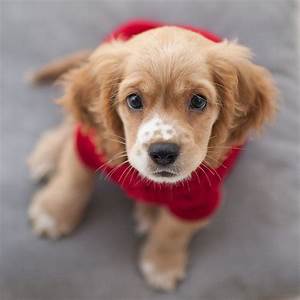
Label: dog